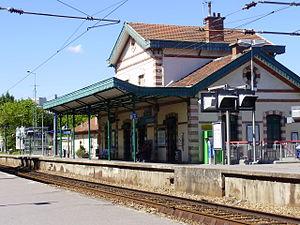
Gare de Vaucresson, Hauts-de-Seine, France (vue du bâtiment voyageurs depuis le quai pour Saint-Nom-la-Bretèche)
La gare de Vaucresson est une gare ferroviaire française de la ligne de Saint-Cloud à Saint-Nom-la-Bretèche, située dans la commune de Vaucresson.